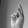
ASL letter: K